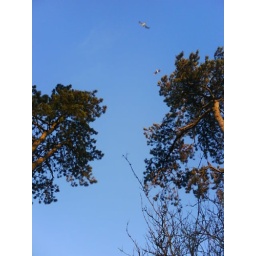
trees in white rock